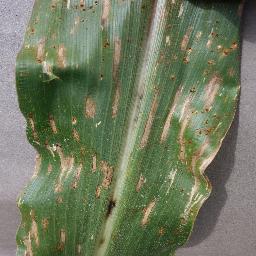
Label: Corn___Cercospora_leaf_spot Gray_leaf_spot